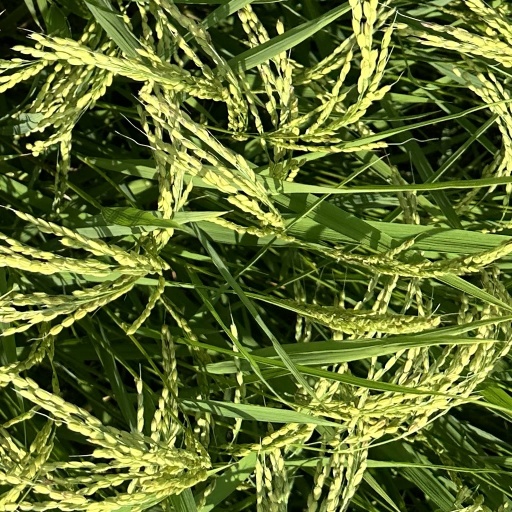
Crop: rice